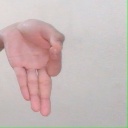
अक्षर: ज्ञ